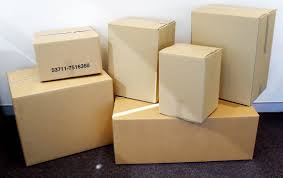
Label: cardboard